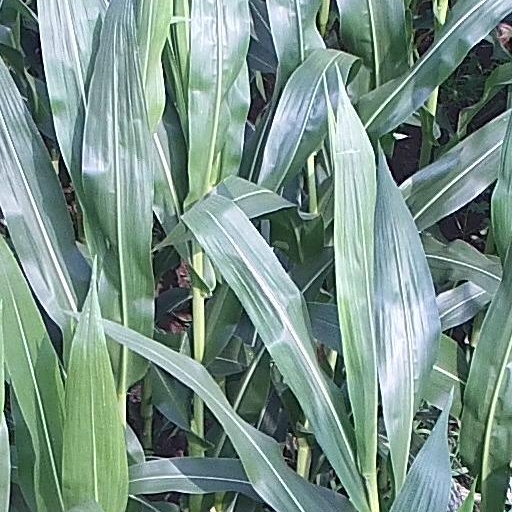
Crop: maize; corn